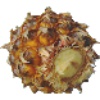
Label: Pineapple Mini 1